Karel Lavrič

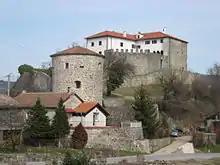
Prem Castle near Ilirska Bistrica, where Lavrič spent his childhood

Born Karel Edvard Lavrič to an upper-middle-class family in the southern Carniola town of Prem (now part of the Municipality of Ilirska Bistrica), his father worked as an Austrian district judge. Karel attended elementary school in Postojna. In 1827, after his father's death, the family moved to Ljubljana, where Karel attended the classical lyceum. In 1835, they moved to Graz. There, he joined the circle of young Slovene intellectuals, organized by Davorin Trstenjak and Stanko Vraz. Between 1839 and 1843, he studied law at the University of Graz. He continued his studies at the University of Padua. Between 1845 and 1848, he travelled extensively around Europe, settling in Trieste shortly before the outbreak of the 1848 revolution.